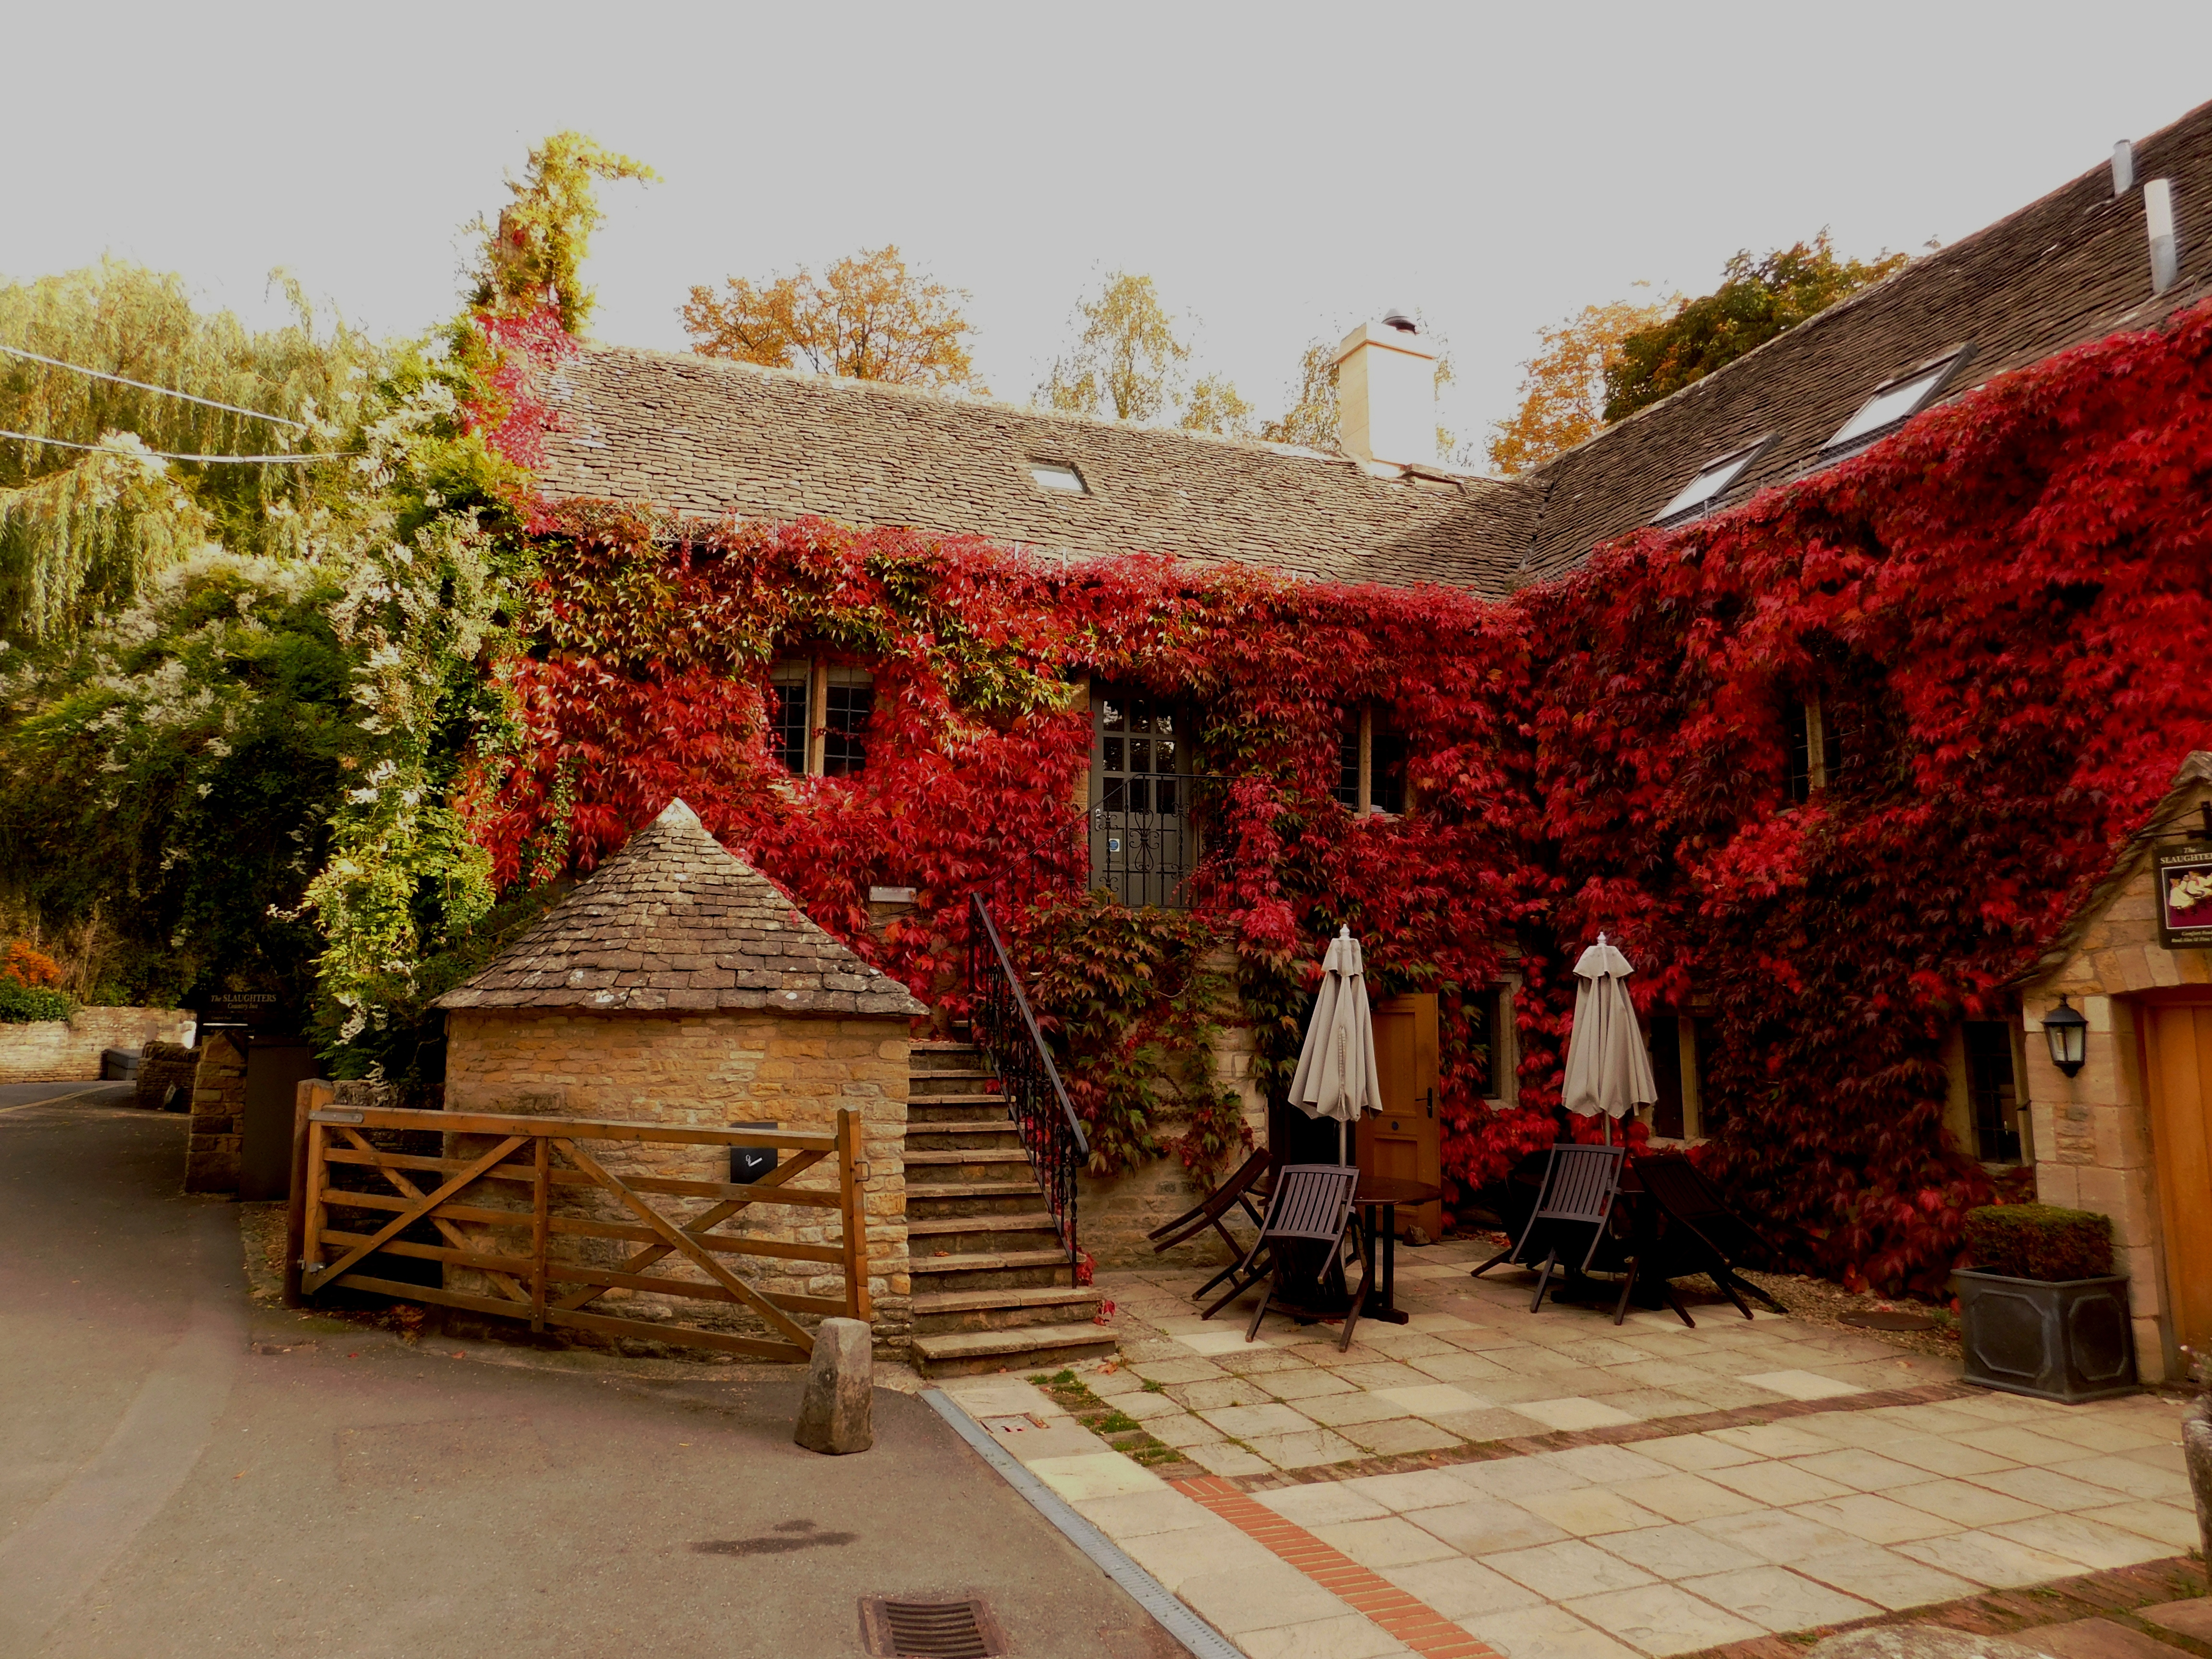
Glory vine, old English restaurant, English Autumn, old Cotswolds building, autumn, building, house, home, tree, courtyard, architecture, plant